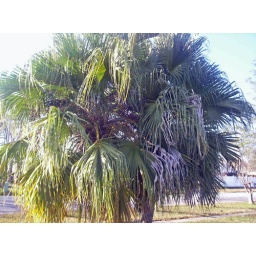
The palm tree in the front of our house in Florida.